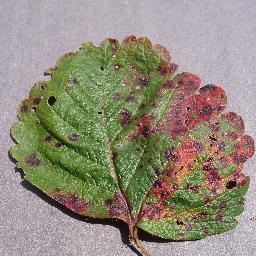
Label: Strawberry___Leaf_scorch